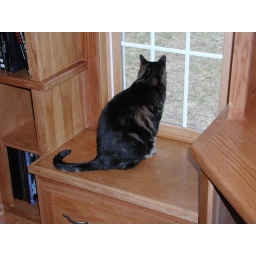
October 23rd, 2005 - Copernicus enjoying the view from the window seat in the lower room of Grimaldi Tower